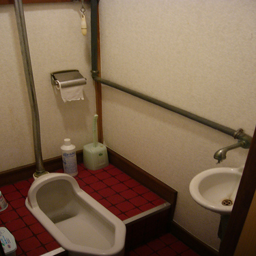
Urinal, toilet paper roll, and sink inside of a bathroom.
A bathroom is shown from a high angle.
The toilet and sink are close to each other.
A urinal in the men's bathroom and a small sink.
a bathroom with a urinal and a small sink